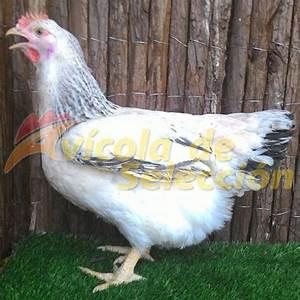
chicken